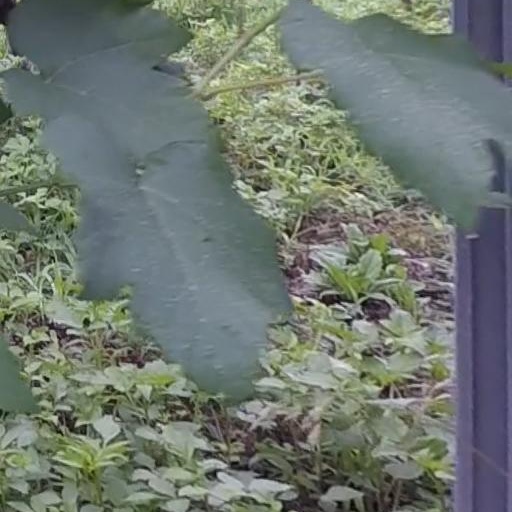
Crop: grape